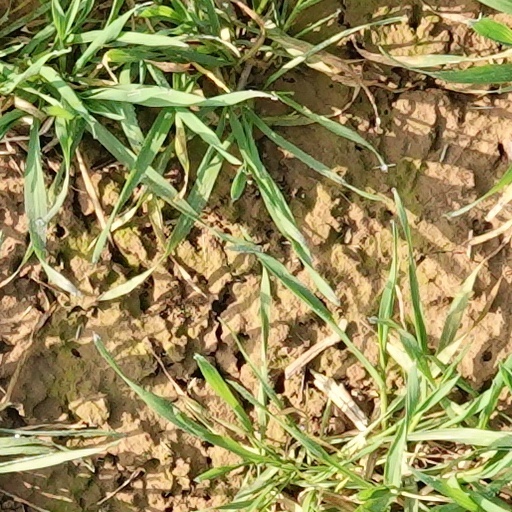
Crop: wheat